Portraits of Odaenathus

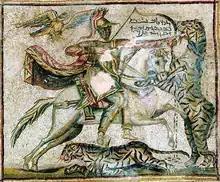
Mosaic of "the tiger hunt", Palmyra

The panel depicts a galloping rider attacking a rearing tiger, with a smaller tiger (apparently a female) under the horse's hooves. According to Gianluca Serra (a conservation zoologist based in Palmyra at the time of the panel's discovery), both are Caspian tigers, which were once common in the region of Hyrcania in Iran. The composition strongly resembles some Sassanid silver plates, and the rider is wearing Palmyrene military attire.